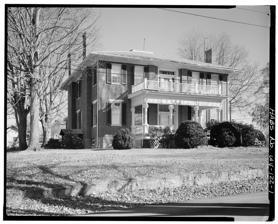
Building: Brig. Gen. John Echols House
Country: United States of America
Year built: 1848
Historic house in West Virginia, United States United States historic place Brig. Gen. John Echols House U.S. National Register of Historic Places U.S. Historic district Contributing property The house in 1974 Show map of West Virginia Show map of the United States Location Pump and 2nd St. N., Union , West Virginia Coordinates 37°35′33″N 80°32′32″W / 37.59250°N 80.54222°W / 37.59250; -80.54222 Area 0.5 acres (0.20 ha) Built 1845 Architectural style Greek Revival NRHP reference No. 85001415 Added to NRHP June 27, 1985 Brig. Gen. John Echols House is a historic home located at Union , Monroe County, West Virginia .  It was built between 1845 and 1848, and is a two-story, brick dwelling in the Greek Revival style. The house measures 44 feet, 6 inches, wide and 52 feet long. It features a hipped roof and prominent, exterior side chimneys. Also on the property is a frame, two-story house that appears to have been used for servant's quarters.  The house was owned for 20 years by Brig Gen. John Echols (1823–1896), a general in the Confederate States Army during the American Civil War . It was listed on the National Register of Historic Places in 1985. It is located in the Union Historic District , listed in 1990. References